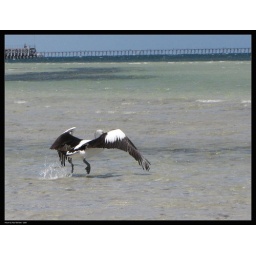
Until the dogs came along, this pelican was happy to stand in the cooling water and watch the world go by.